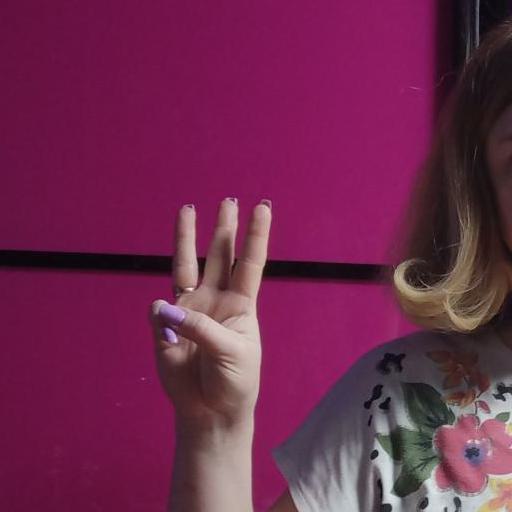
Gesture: three